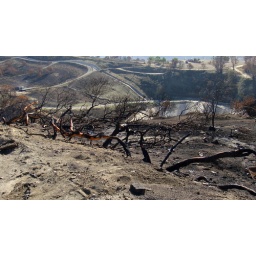
the fire had a temp of over 1200 degrees. We found some street signs that completely melted.